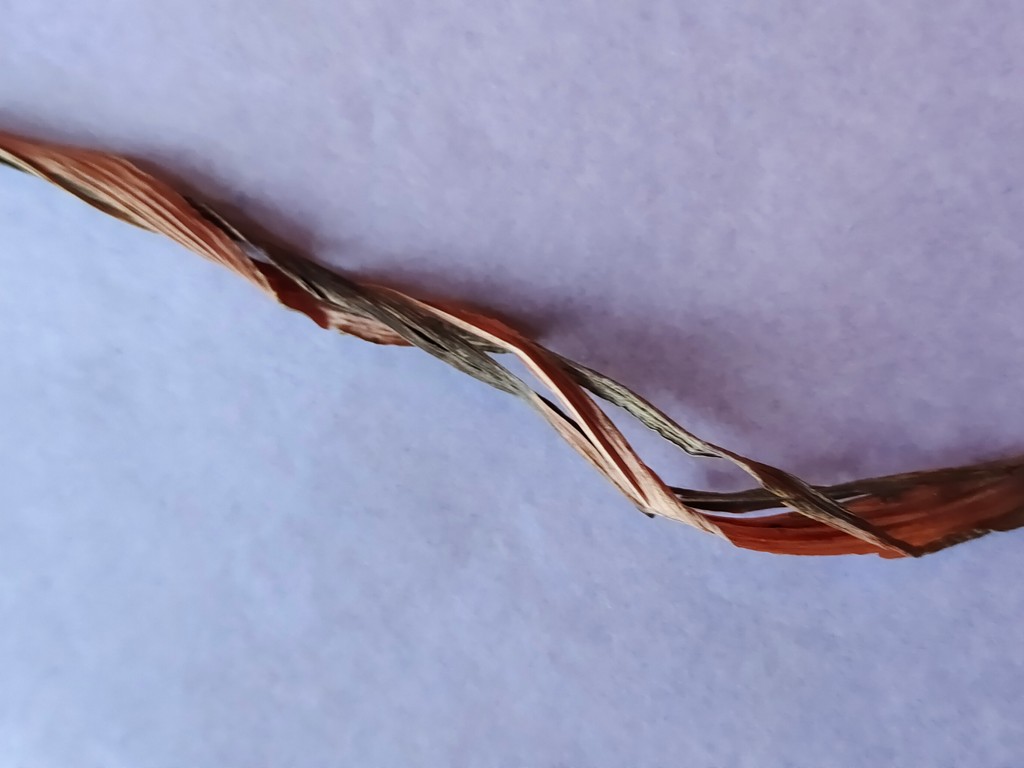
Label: Dried